Eswatini Beverages Ltd

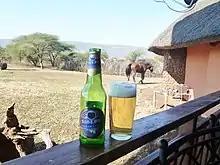
Sibebe Premium Lager

Eswatini Beverages Ltd (EBL) is a AB InBev subsidiary. It was a subsidiary of SABMiller until 10 October 2016 when it was acquired by Anheuser-Busch InBev. It is a beverage and brewing company in Matsapha, Eswatini. The company was formed in 1995 by the merger of Eswatini Breweries, Ngwane Breweries, and Eswatini Bottlers. EBL produces and markets soft drinks, beer, and other alcoholic drinks.